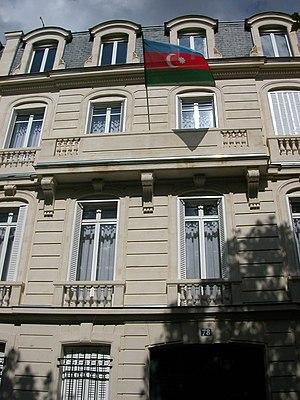
Ambassade d'Azerbaïdjan en France, Paris